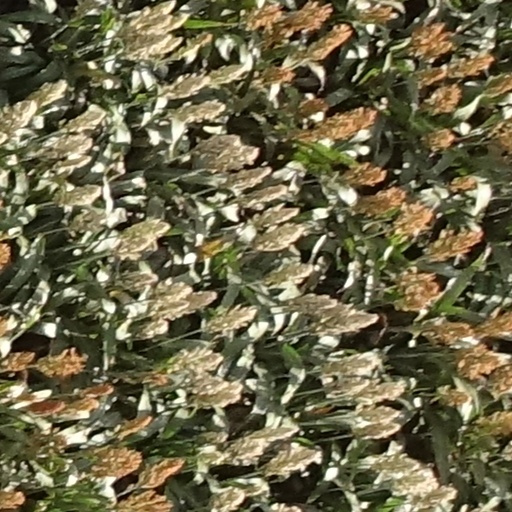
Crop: sorghum